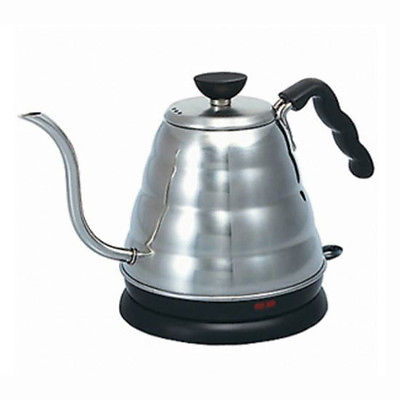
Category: kettle